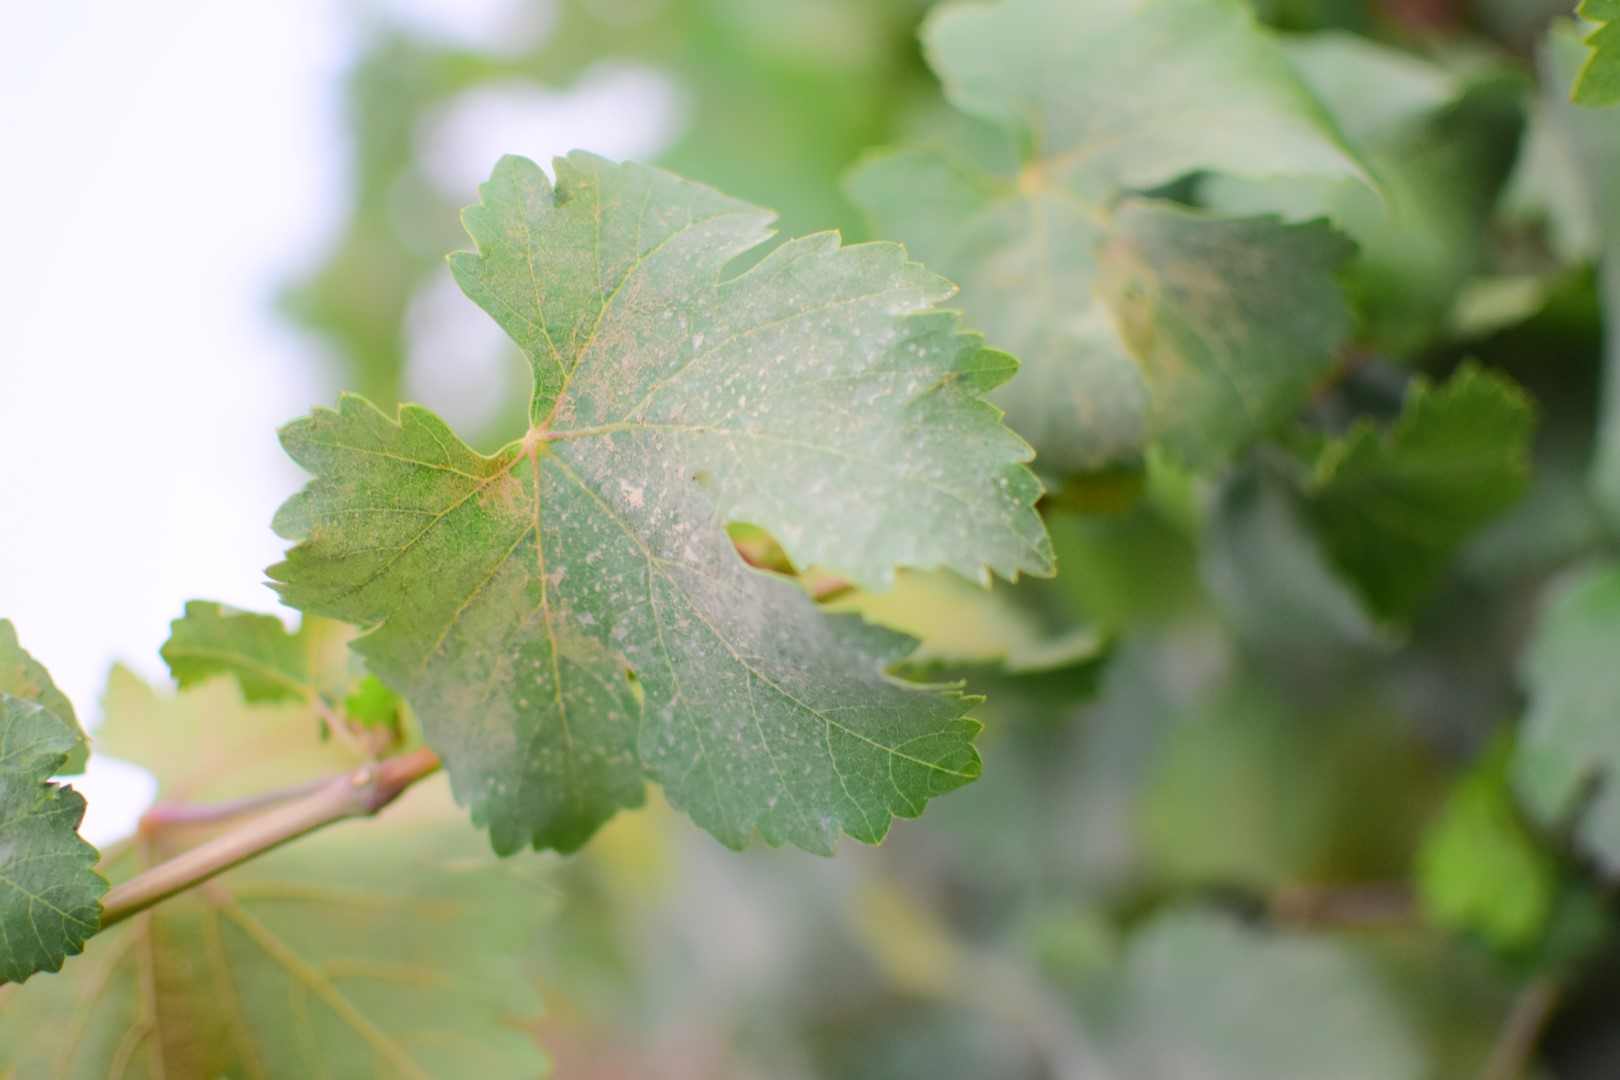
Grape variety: Shdah